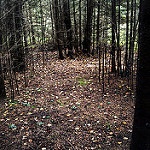
Label: forest